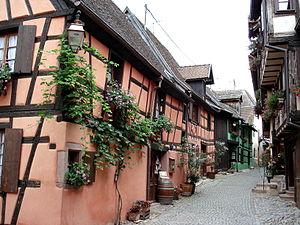
Riquewihr (Haut-Rhin, France): rue des Remparts, à l'extrémité ouest de la ville.
Cet article recense les localités qui adhèrent à l'association Les Plus Beaux Villages de France.